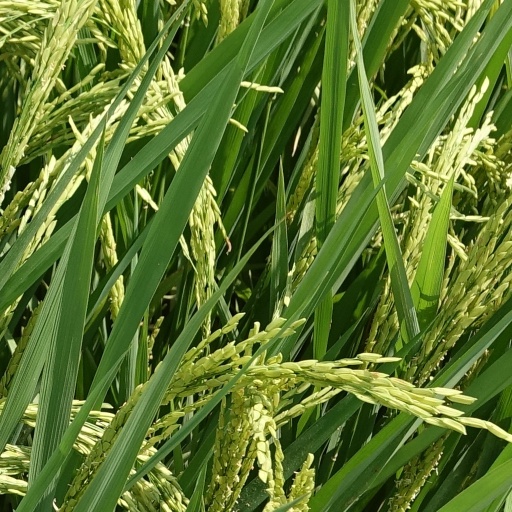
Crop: rice